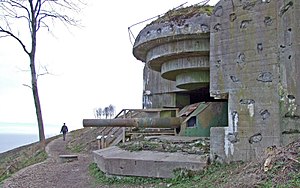
Kasemat
Kasemat på Bangsbo Fort
Et Kasemat er en støbt, muret eller stålarmeret struktur, som kan være en befæstet kanon-stilling eller en armeret enhed på et skib hvorfra der kan affyres kanoner.